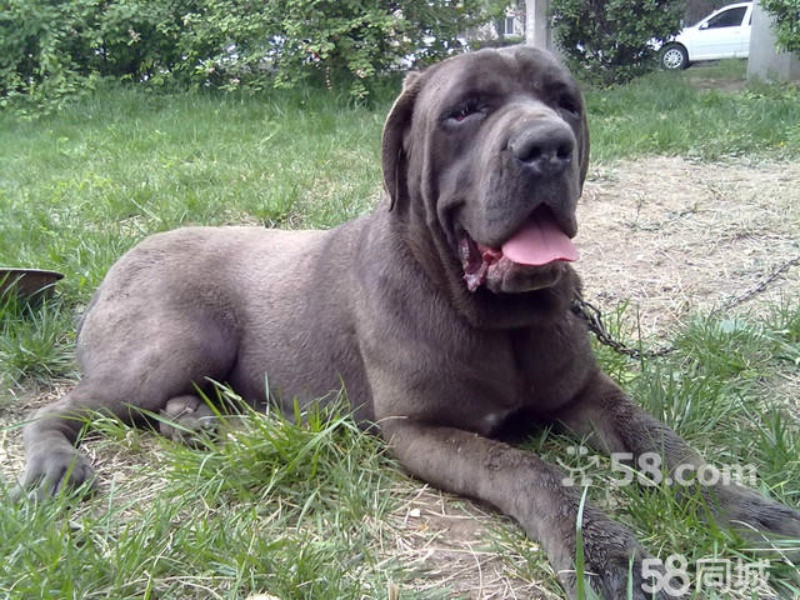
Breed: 253-n000105-Cane_Carso